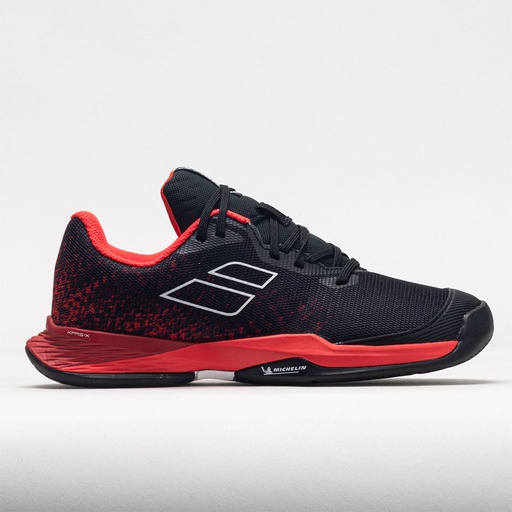
Babolat Jet Mach 3 Junior  Black/Poppy Red
The Babolat Jet Mach 3 Junior gives future champions agility and precision on the court. Inspired by the adult version, this junior tennis shoe helps players unleash their speed. Go faster for each shot in the ultralight mesh upper. Stay comfortable with every step on the KPRSX cushioning system. The Michelin rubber outsole responds to the demands of the game, providing durability and protection in a lightweight package. For young players looking to elevate their play, boost your game in the Babolat Jet Mach 3 Junior! Shoe Technology Upper: Ultra-light mesh upper provides lightweight support Midsole: KPRSX cushioning system provides shock absorption with every step. Soft, shock-absorbing EVA foam offers heel protection at impact. Heel rocker design enhances foot motion for better recovery during stops and starts. Outsole: Michelin outsole provides abrasion resistance in high-impact areas. Michelin Premium DIN20 technology reduces wear and tear from specific tennis movements.
Brand: Madazd
Category: Sporting Goods > Athletics > Tennis > Tennis Shoes